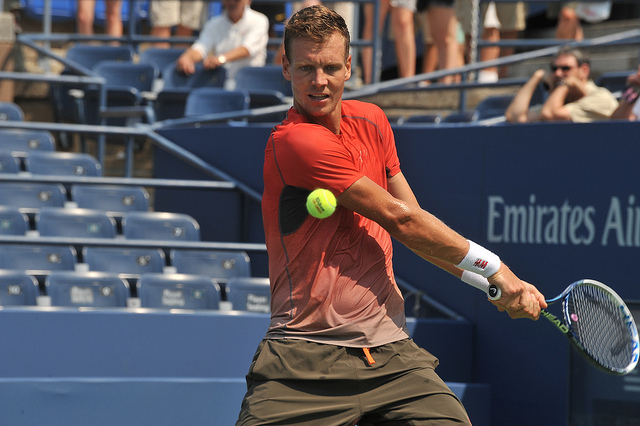
vận động viên tennis nam đang cầm vợt đỡ bóng trên sân